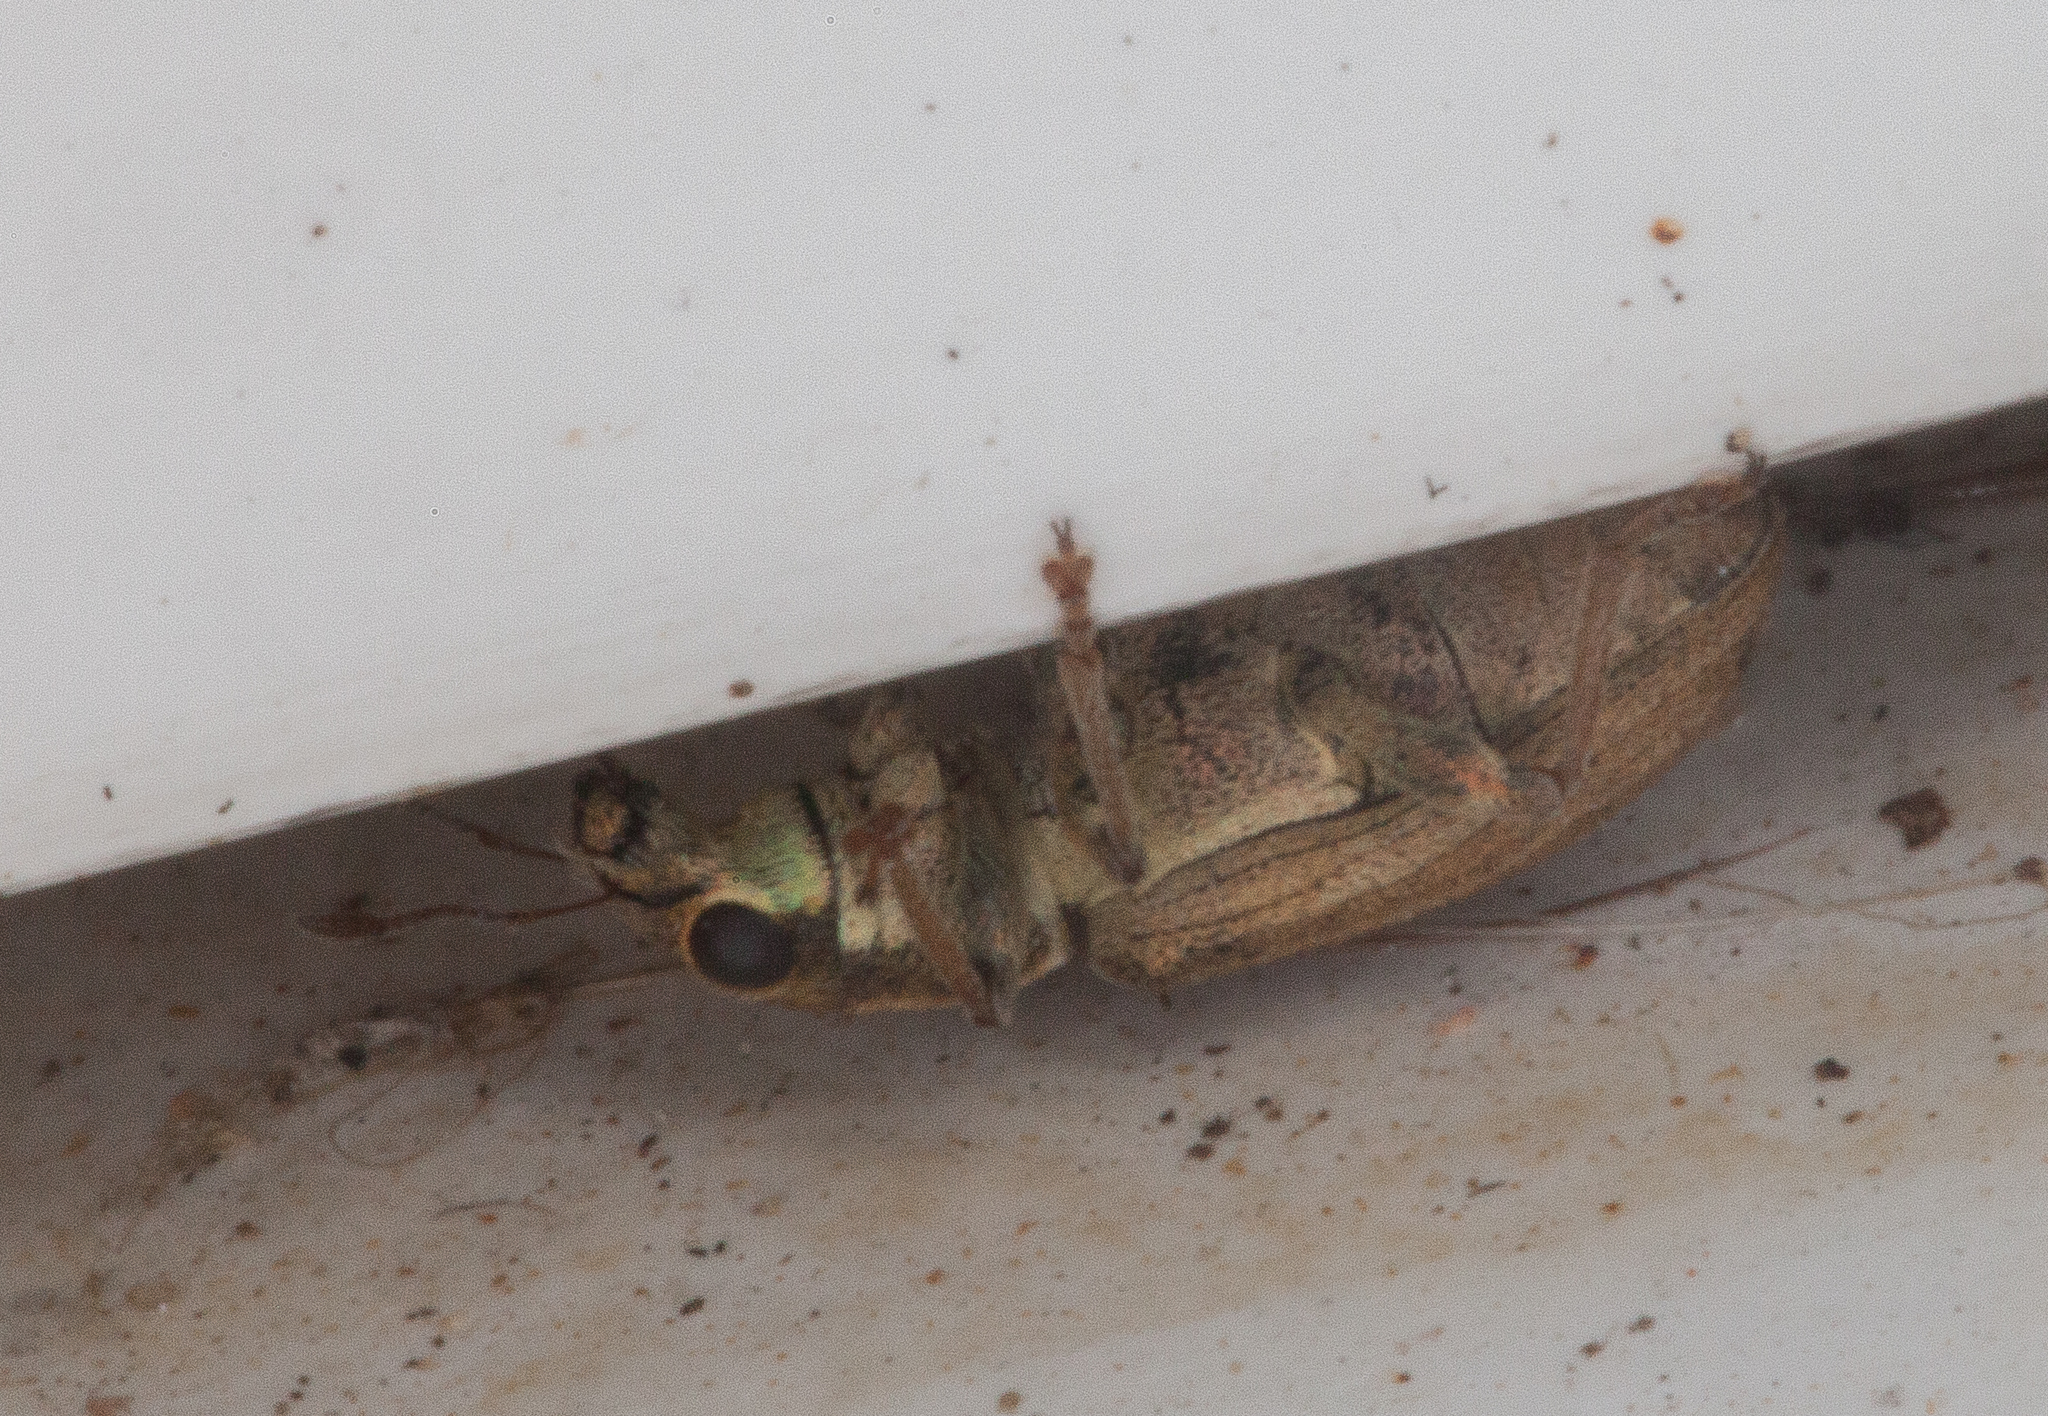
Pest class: pea_leaf_weevil